Dick Muri

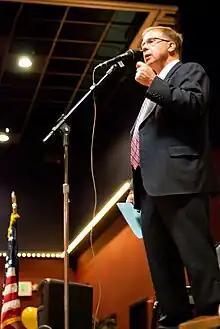
Speech at Pierce County Kickoff

Richard Walter Muri (born November 30, 1953) is an American politician. He is the appointed Mayor of the Town of Steilacoom after longtime Mayor Ron Lucas stepped down for health reasons in March 2021, before passing away just weeks later. He is a Republican former member of the Washington House of Representatives, representing the 28th legislative district. Muri was appointed to the Washington State House of Representatives following (now former) State Representative Steve O'Ban's appointment to the Washington State Senate after State Senator Mike Carrell's death. From 2003 to 2012, he served as a Republican member of the Pierce County Council, representing the 6th District. In 2010, he ran as a Republican candidate for U.S. Congress in Washington's 9th congressional district against incumbent Democratic Congressman Adam Smith, eventually losing to Smith by nearly 10 points. In 2012, he again ran, this time in Washington's 10th congressional district against Denny Heck, losing by 17 points.